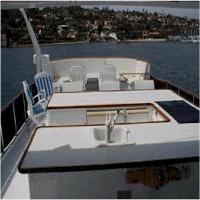
Weather: sun or clear